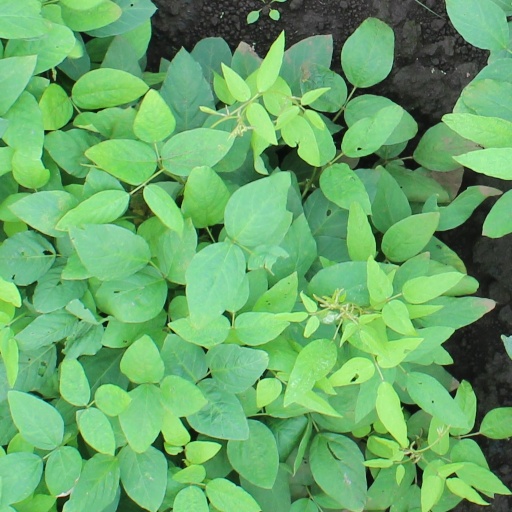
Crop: soybean